Green fluorescent protein

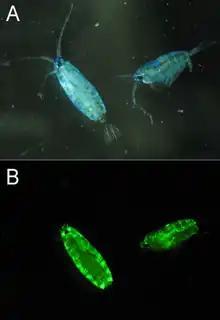
In the marine copepod "Pontella mimocerami"

The purpose of both the (primary) bioluminescence (from aequorin's action on luciferin) and the (secondary) fluorescence of GFP in jellyfish is unknown. GFP is co-expressed with aequorin in small granules around the rim of the jellyfish bell. The secondary excitation peak (480 nm) of GFP does absorb some of the blue emission of aequorin, giving the bioluminescence a more green hue. The serine 65 residue of the GFP chromophore is responsible for the dual-peaked excitation spectra of wild-type GFP. It is conserved in all three GFP isoforms originally cloned by Prasher. Nearly all mutations of this residue consolidate the excitation spectra to a single peak at either 395 nm or 480 nm. The precise mechanism of this sensitivity is complex, but, it seems, involves donation of a hydrogen from serine 65 to glutamate 222, which influences chromophore ionization. Since a single mutation can dramatically enhance the 480 nm excitation peak, making GFP a much more efficient partner of aequorin, "A. victoria" appears to evolutionarily prefer the less-efficient, dual-peaked excitation spectrum. Roger Tsien has speculated that varying hydrostatic pressure with depth may affect serine 65's ability to donate a hydrogen to the chromophore and shift the ratio of the two excitation peaks. Thus, the jellyfish may change the color of its bioluminescence with depth. However, a collapse in the population of jellyfish in Friday Harbor, where GFP was originally discovered, has hampered further study of the role of GFP in the jellyfish's natural environment.